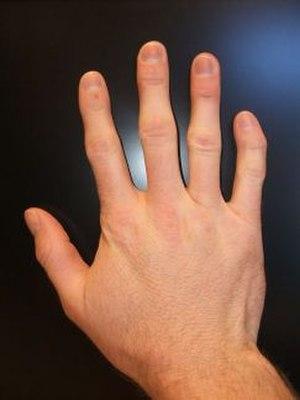
La clinodactylie est un terme médical désignant une déviation latérale des doigts ou des orteils : cette angulation excessive d’un doigt dans le plan radio-ulnaire peut aller jusqu'au chevauchement d'un doigt ou orteil qui enjambe son homologue interne et vient se placer au-dessus ou au-dessous. Elle peut être congénitale ou traumatique.